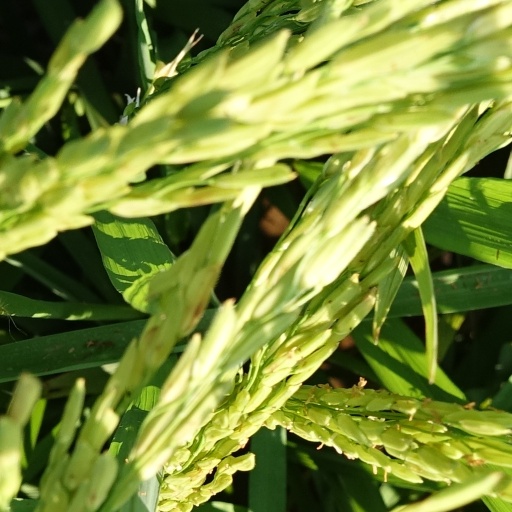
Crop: rice